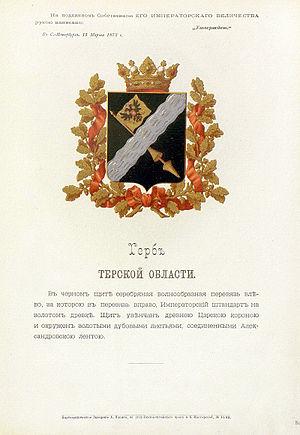
L'oblast du Terek est une unité administrative de l'Empire russe qui a existé entre 1860 et 1920 en Ciscaucasie. Sa capitale était la ville de Vladikavkaz. L'oblast doit son nom au fleuve Terek.